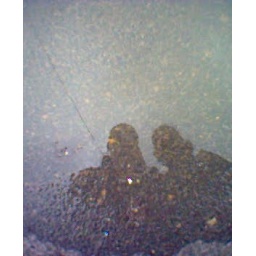
Huma and I looking in a puddle on the street outside our house this morning